Army Ballistic Missile Agency

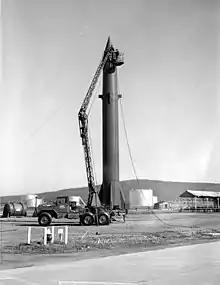
Army troops prepare a Redstone missile. Like the V-2 it was based on, Redstone was relatively mobile.

Around the same time, North American Aviation (NAA) won the contract to build a long-range cruise missile that became the SM-64 Navaho. This used ramjet power and needed to be boosted up to operational speed by a rocket. Their Propulsion Division was given two V-2 engines to work with to meet this requirement, along with a wealth of research papers from the original V-2 engine team. The NAA team discovered that a major upgrade to the V-2's original Model 39 engine was planned through the use of a new fuel injector design, but the Germans were not able to cure lingering combustion problems. Attacking this task, NAA successfully solved the problems and began using this new injector. This became the XLR-41 Phase III engine, which provided of thrust, one third greater than the Model 39, and was lighter and smaller than the German design.